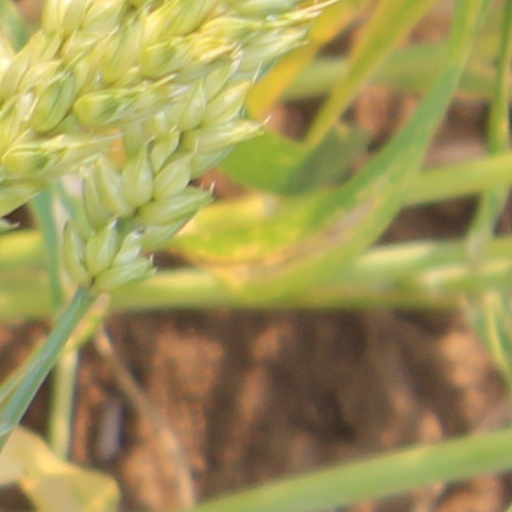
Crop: wheat